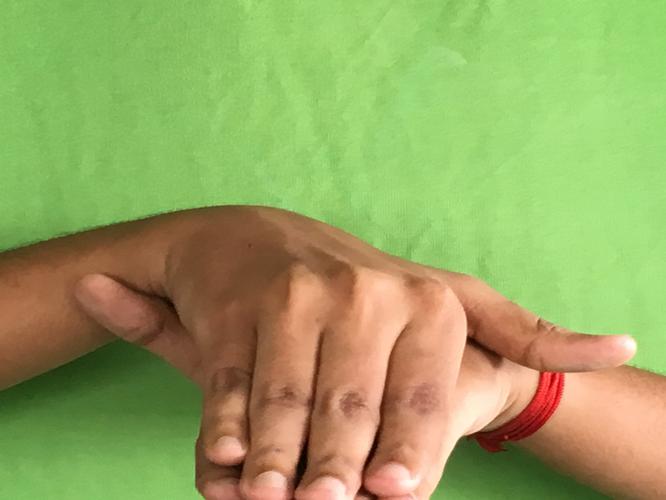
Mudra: Matsya
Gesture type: double_hand